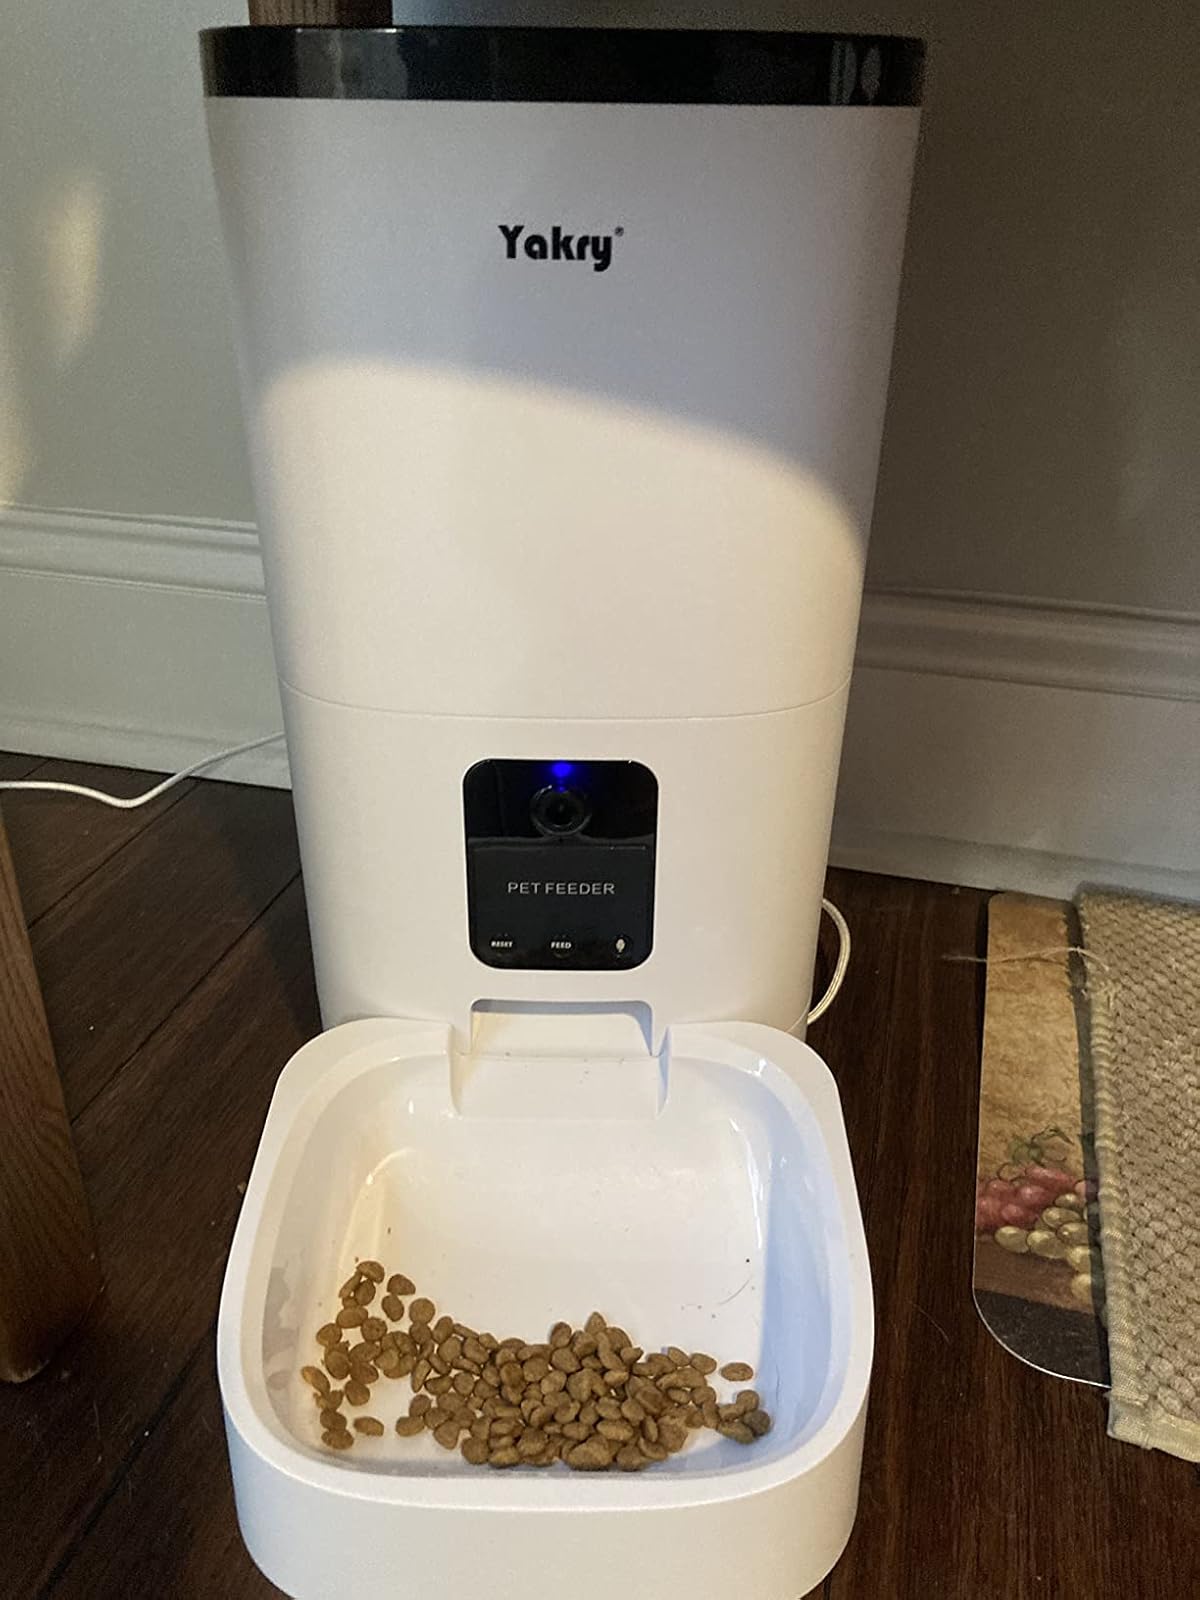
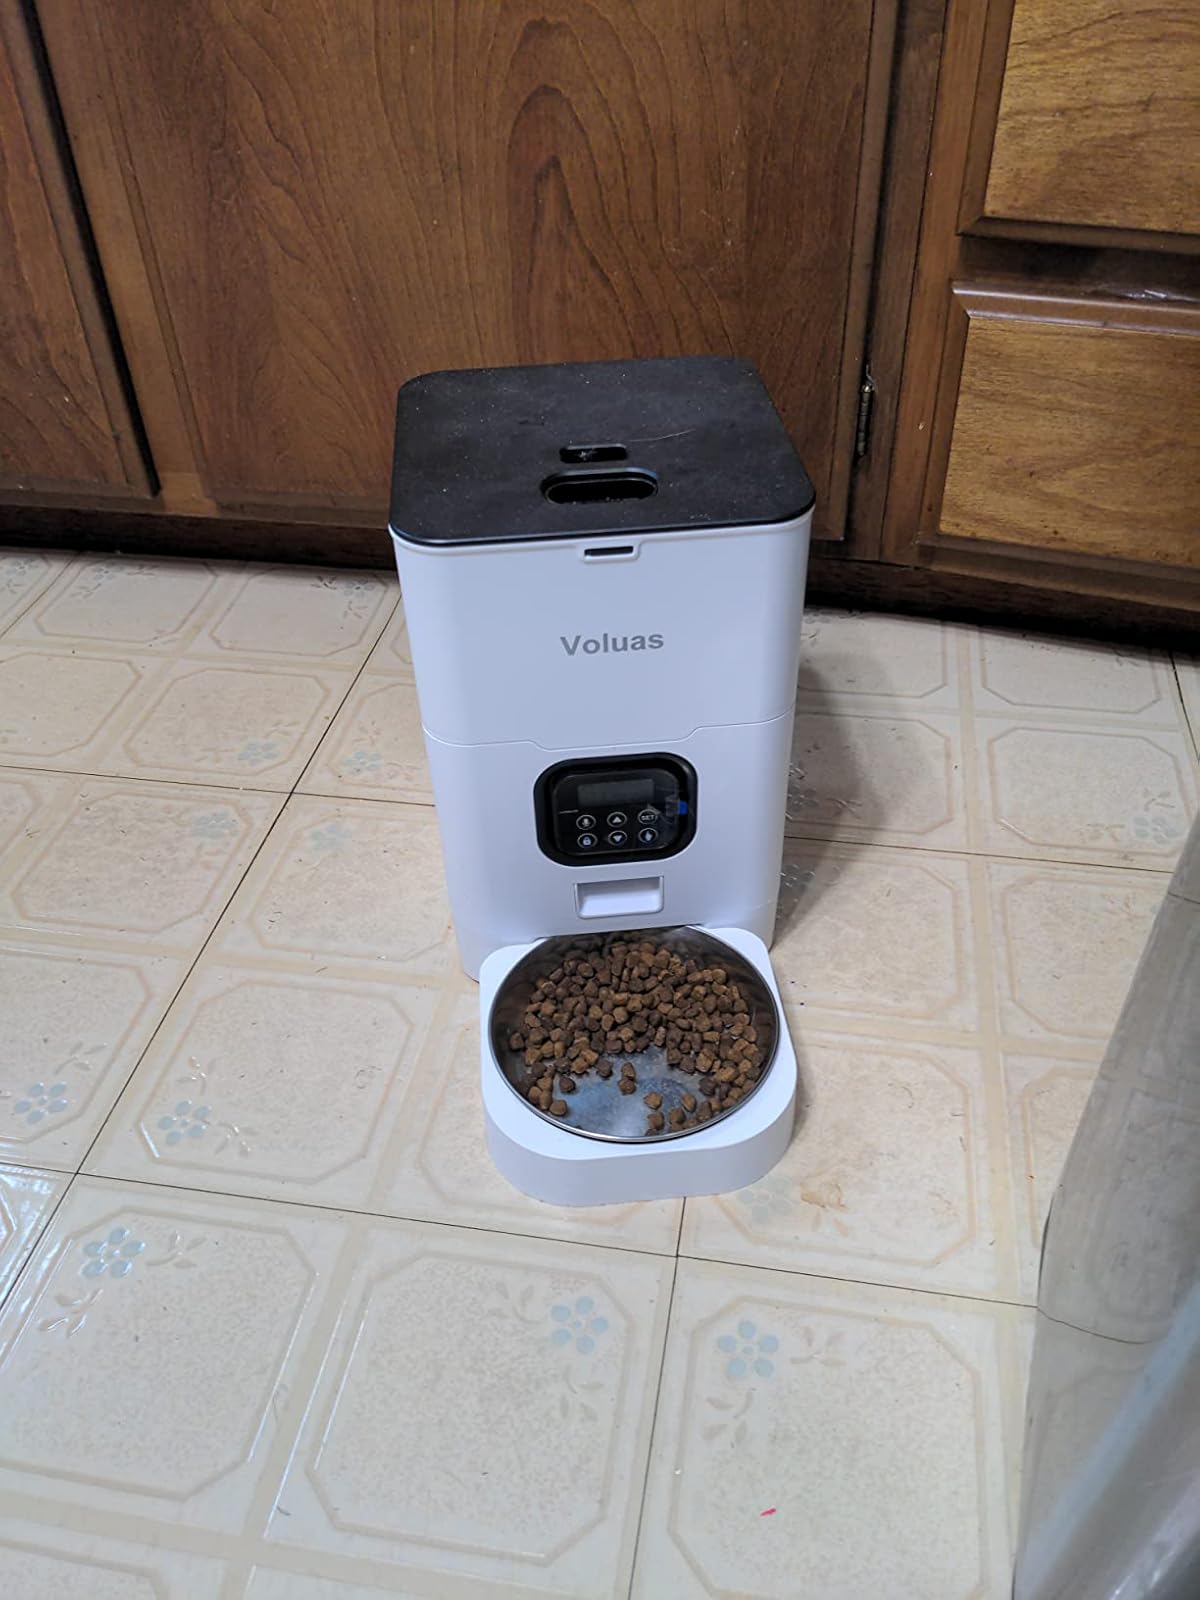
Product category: items_feeder
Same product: no